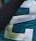
Number: 2